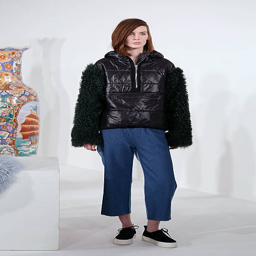
a model at the presentation during fall .